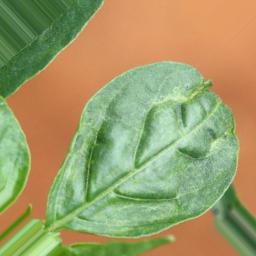
Label: mites_and_trips